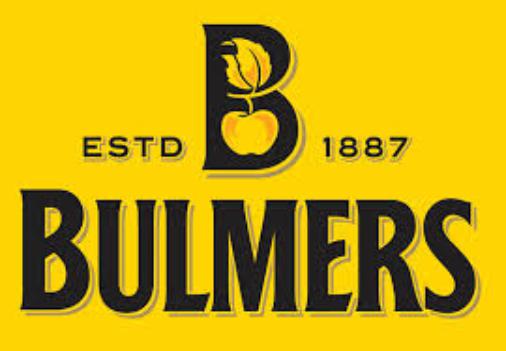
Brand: H. P. Bulmer-1
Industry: Food